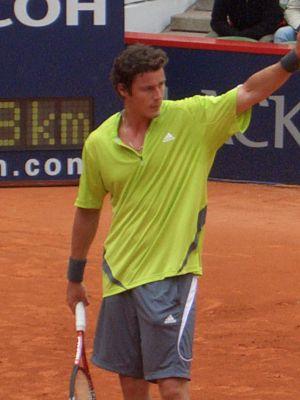
Marat Moubinovitch Safin, né le 27 janvier 1980 à Moscou, est un joueur de tennis et homme politique russe.